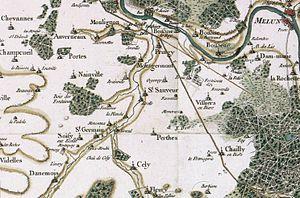
Perthes est une commune française située dans le département de Seine-et-Marne en région Île-de-France.